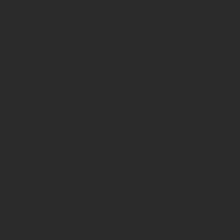
Plant: Neem